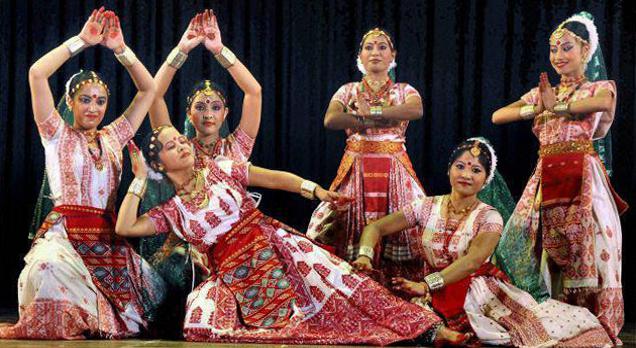
Dance form: sattriya